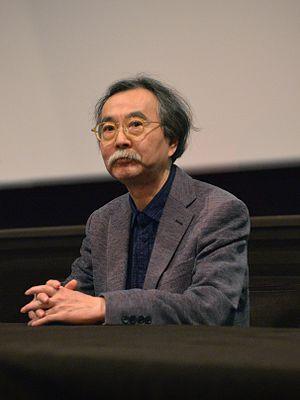
Jiro Taniguchi au Festival International de la BD d'Angoulême 2015.
Jirō Taniguchi est un auteur japonais de mangas seinen et gekiga, né le 14 août 1947 à Tottori au Japon et mort le 11 février 2017 à Tokyo.